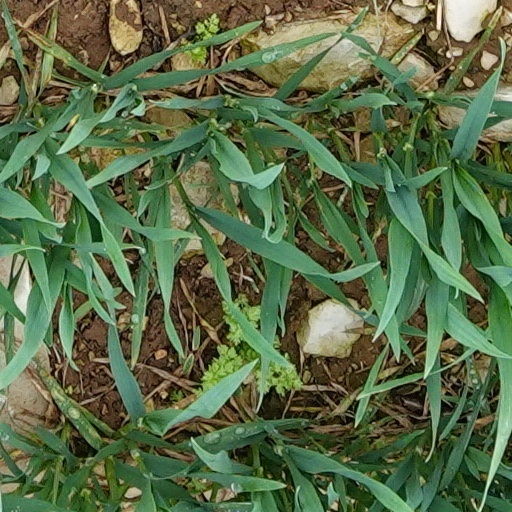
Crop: wheat